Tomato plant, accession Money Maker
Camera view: tilt-top (135 deg); turntable rotation: 240 degrees
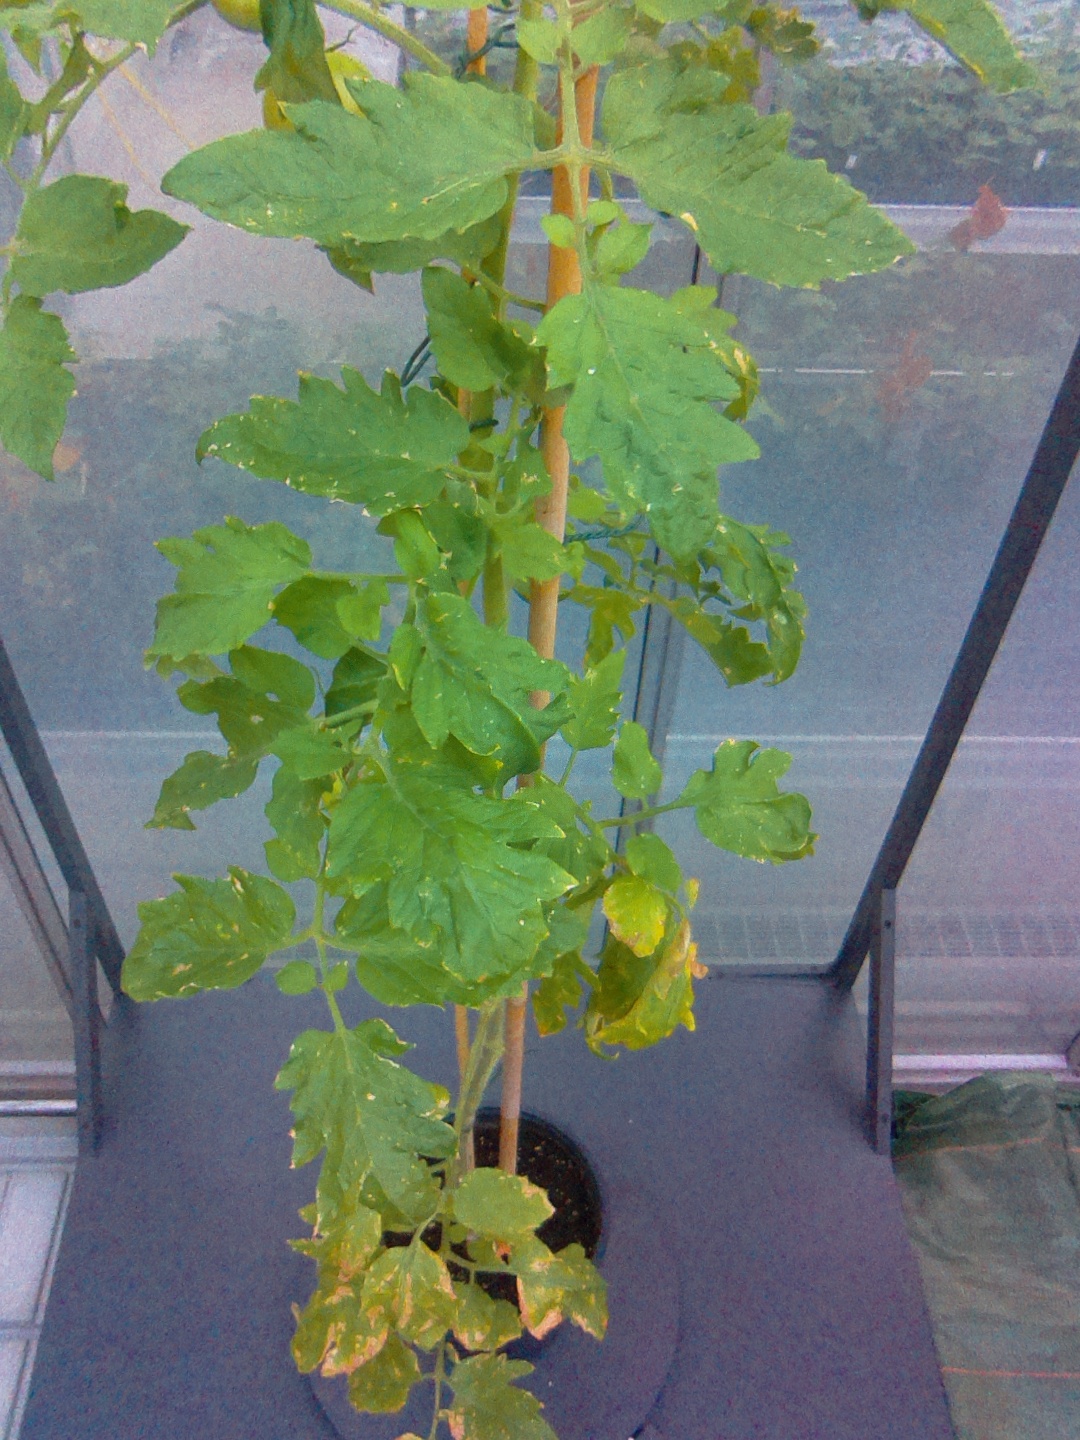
BBCH growth stage 79: 90% -100% of final fruit size